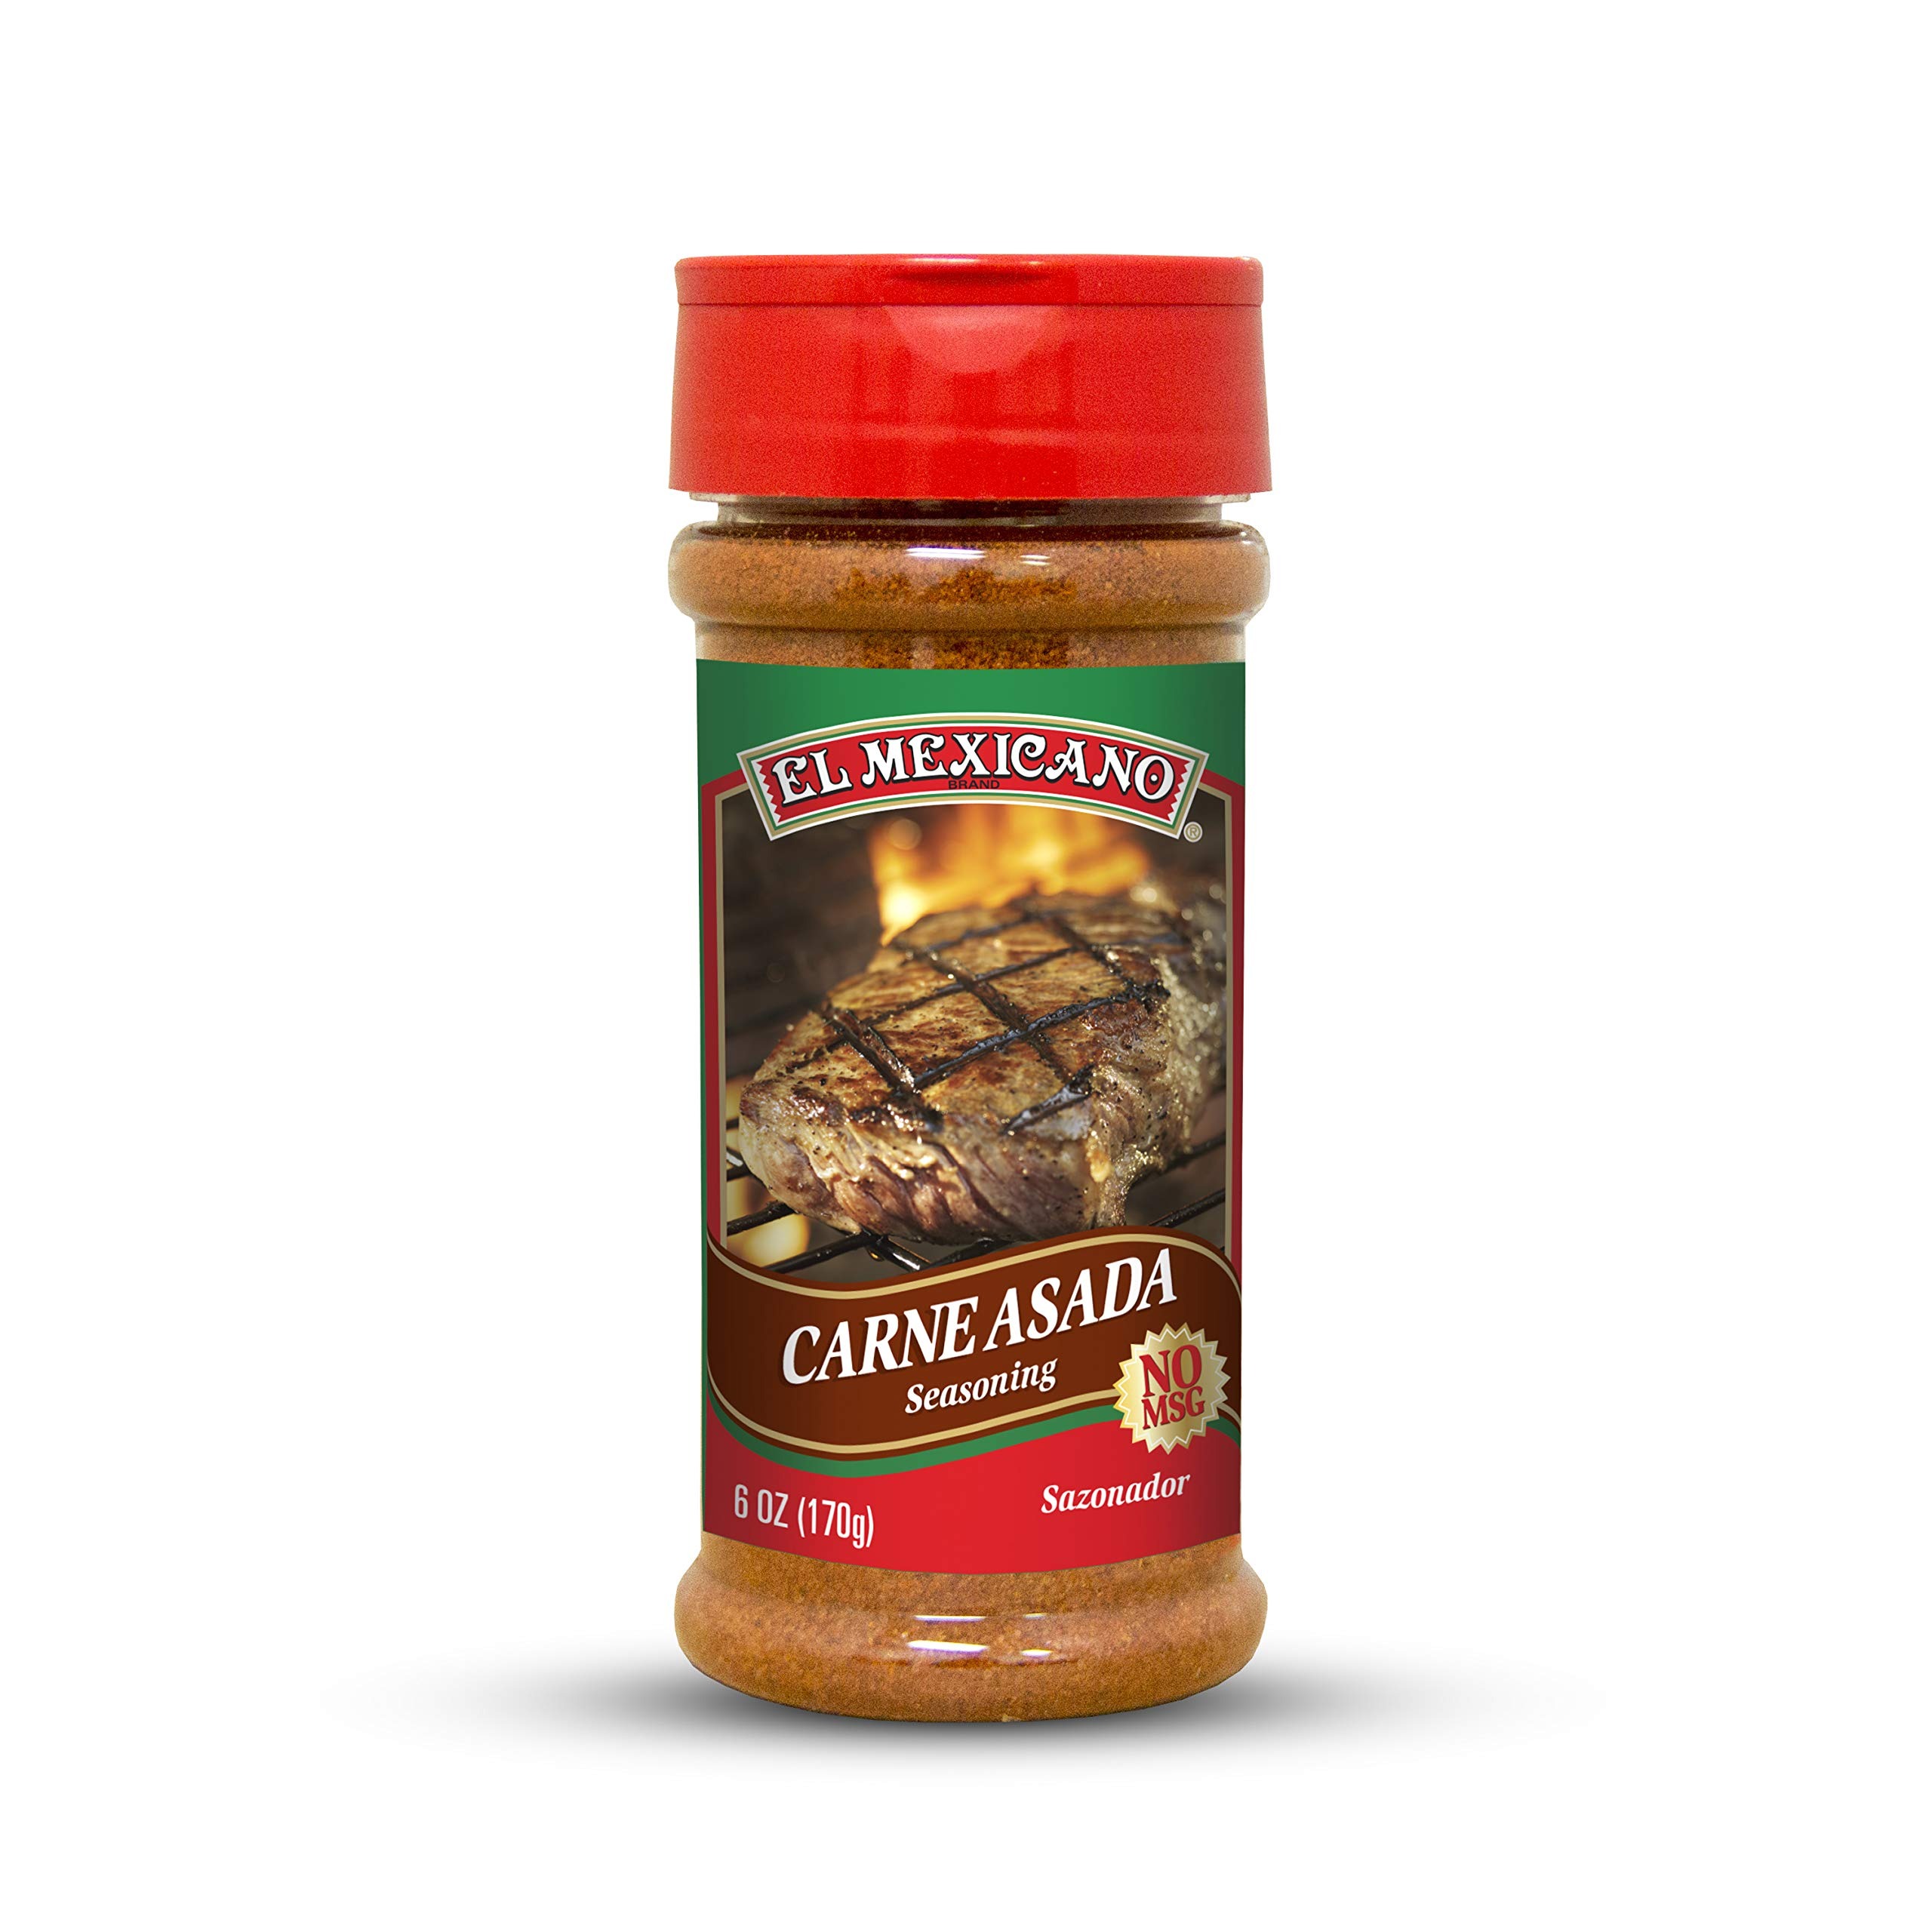
Item Name: El Mexicano 6 oz Seasonings (Carne Asada)
Bullet Point 1: RICH IN FLAVOR - Enhance the natural flavor of meat by sprinkling El Mexicano seasoning.
Bullet Point 2: MULTIPURPOSE USE: It can be used with Marinade steak, vegetables and more for flavor-packed tacos, quesadillas, burritos, and for other mexican inspired cuisines.
Bullet Point 3: NUTRITIONAL QUALITIES - No MSG, Cholesterol Free,Trans Fat Free, Saturated Fat Free.
Value: 6.0
Unit: Ounce

Price: 9.99